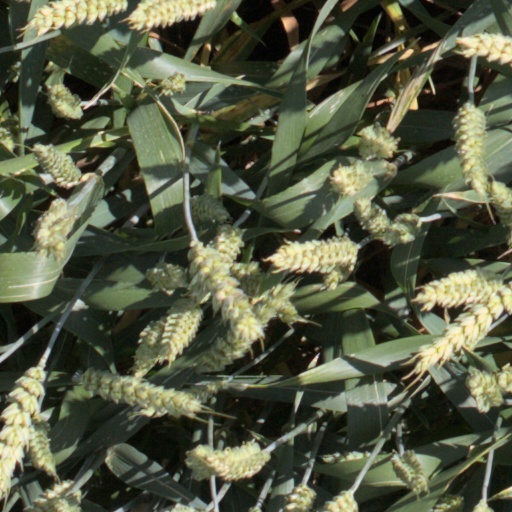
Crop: wheat